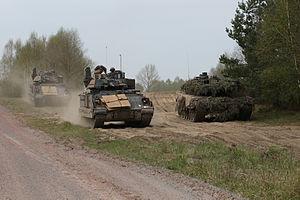
La Colbitz-Letzlinger Heide est une lande entre les régions Altmark et Magdeburger Börde en Saxe-Anhalt, Allemagne qui appartient aux arrondissements de la Börde et de Salzwedel. Elle est la plus grande lande en Europe centrale et le plus grand espace ouvert non agricole d'Allemagne. La plus grande partie de la Colbitz-Letzlinger Heide est utilisée comme zone d'entraînement militaire.